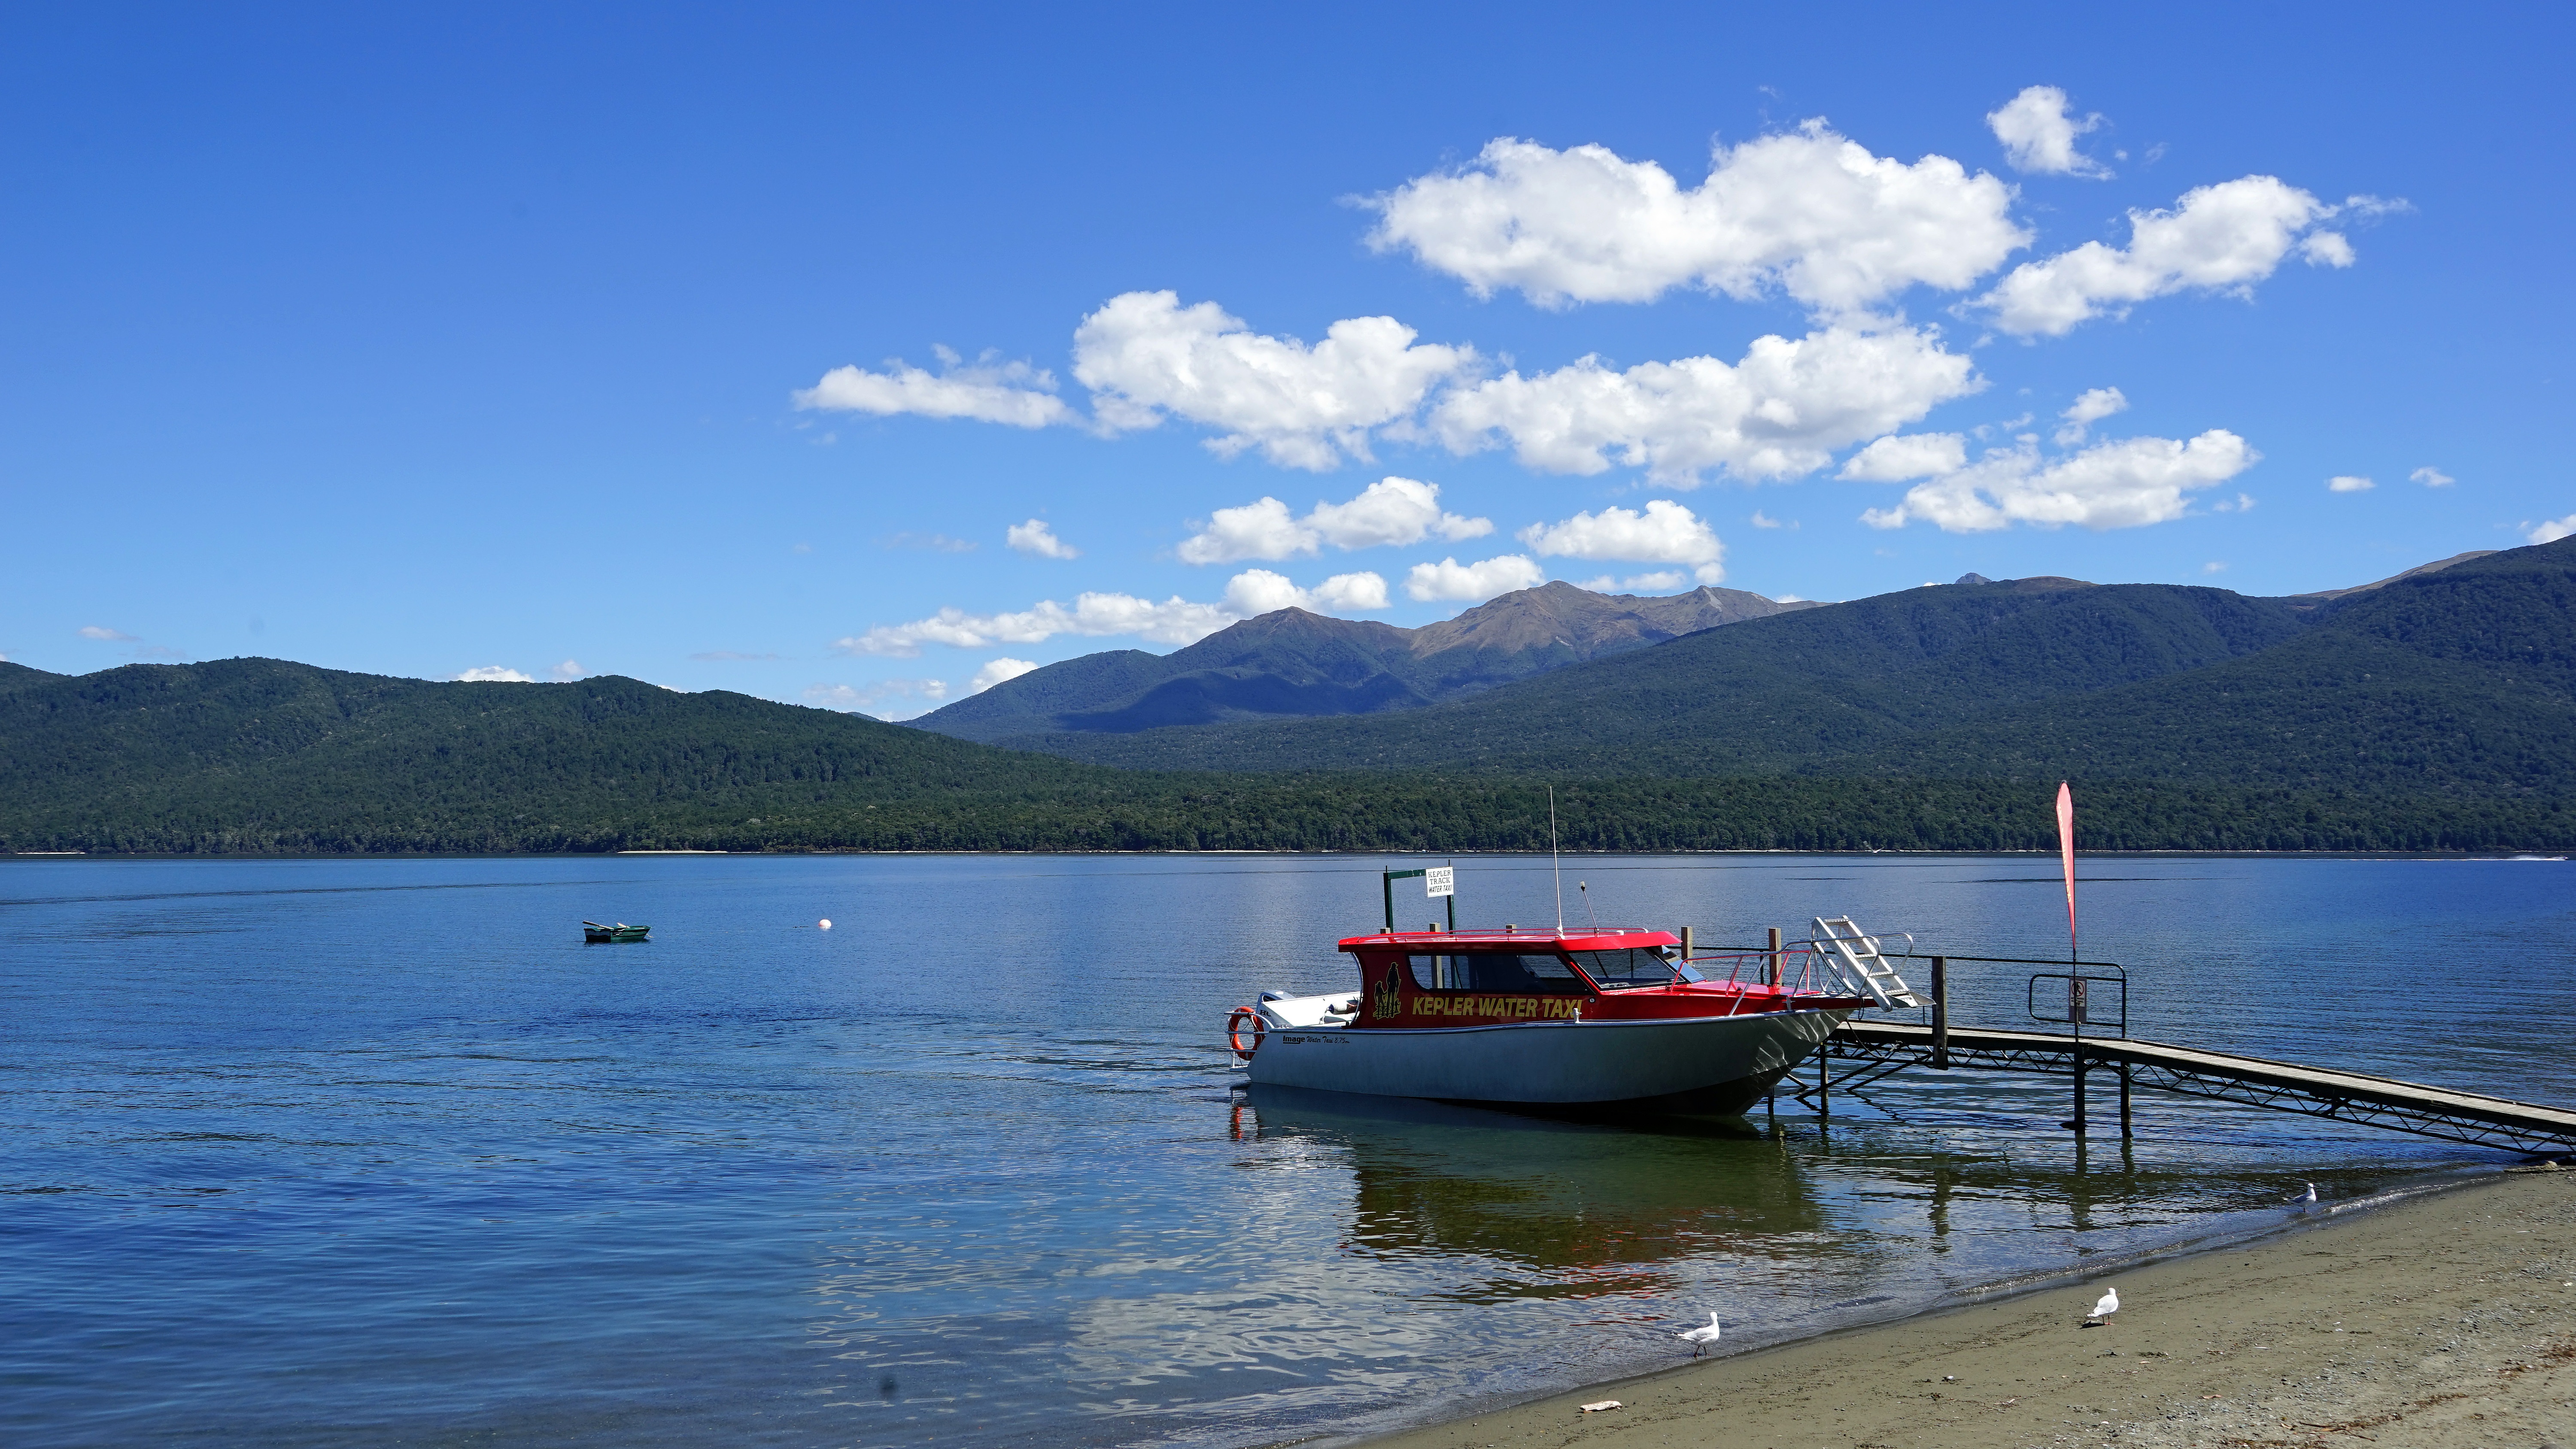
sea, coast, water, mountain, boat, shore, lake, vacation, boot, reflection, vehicle, bay, fjord, reservoir, body of water, boating, new zealand, shipping, loch, water taxi, creating web